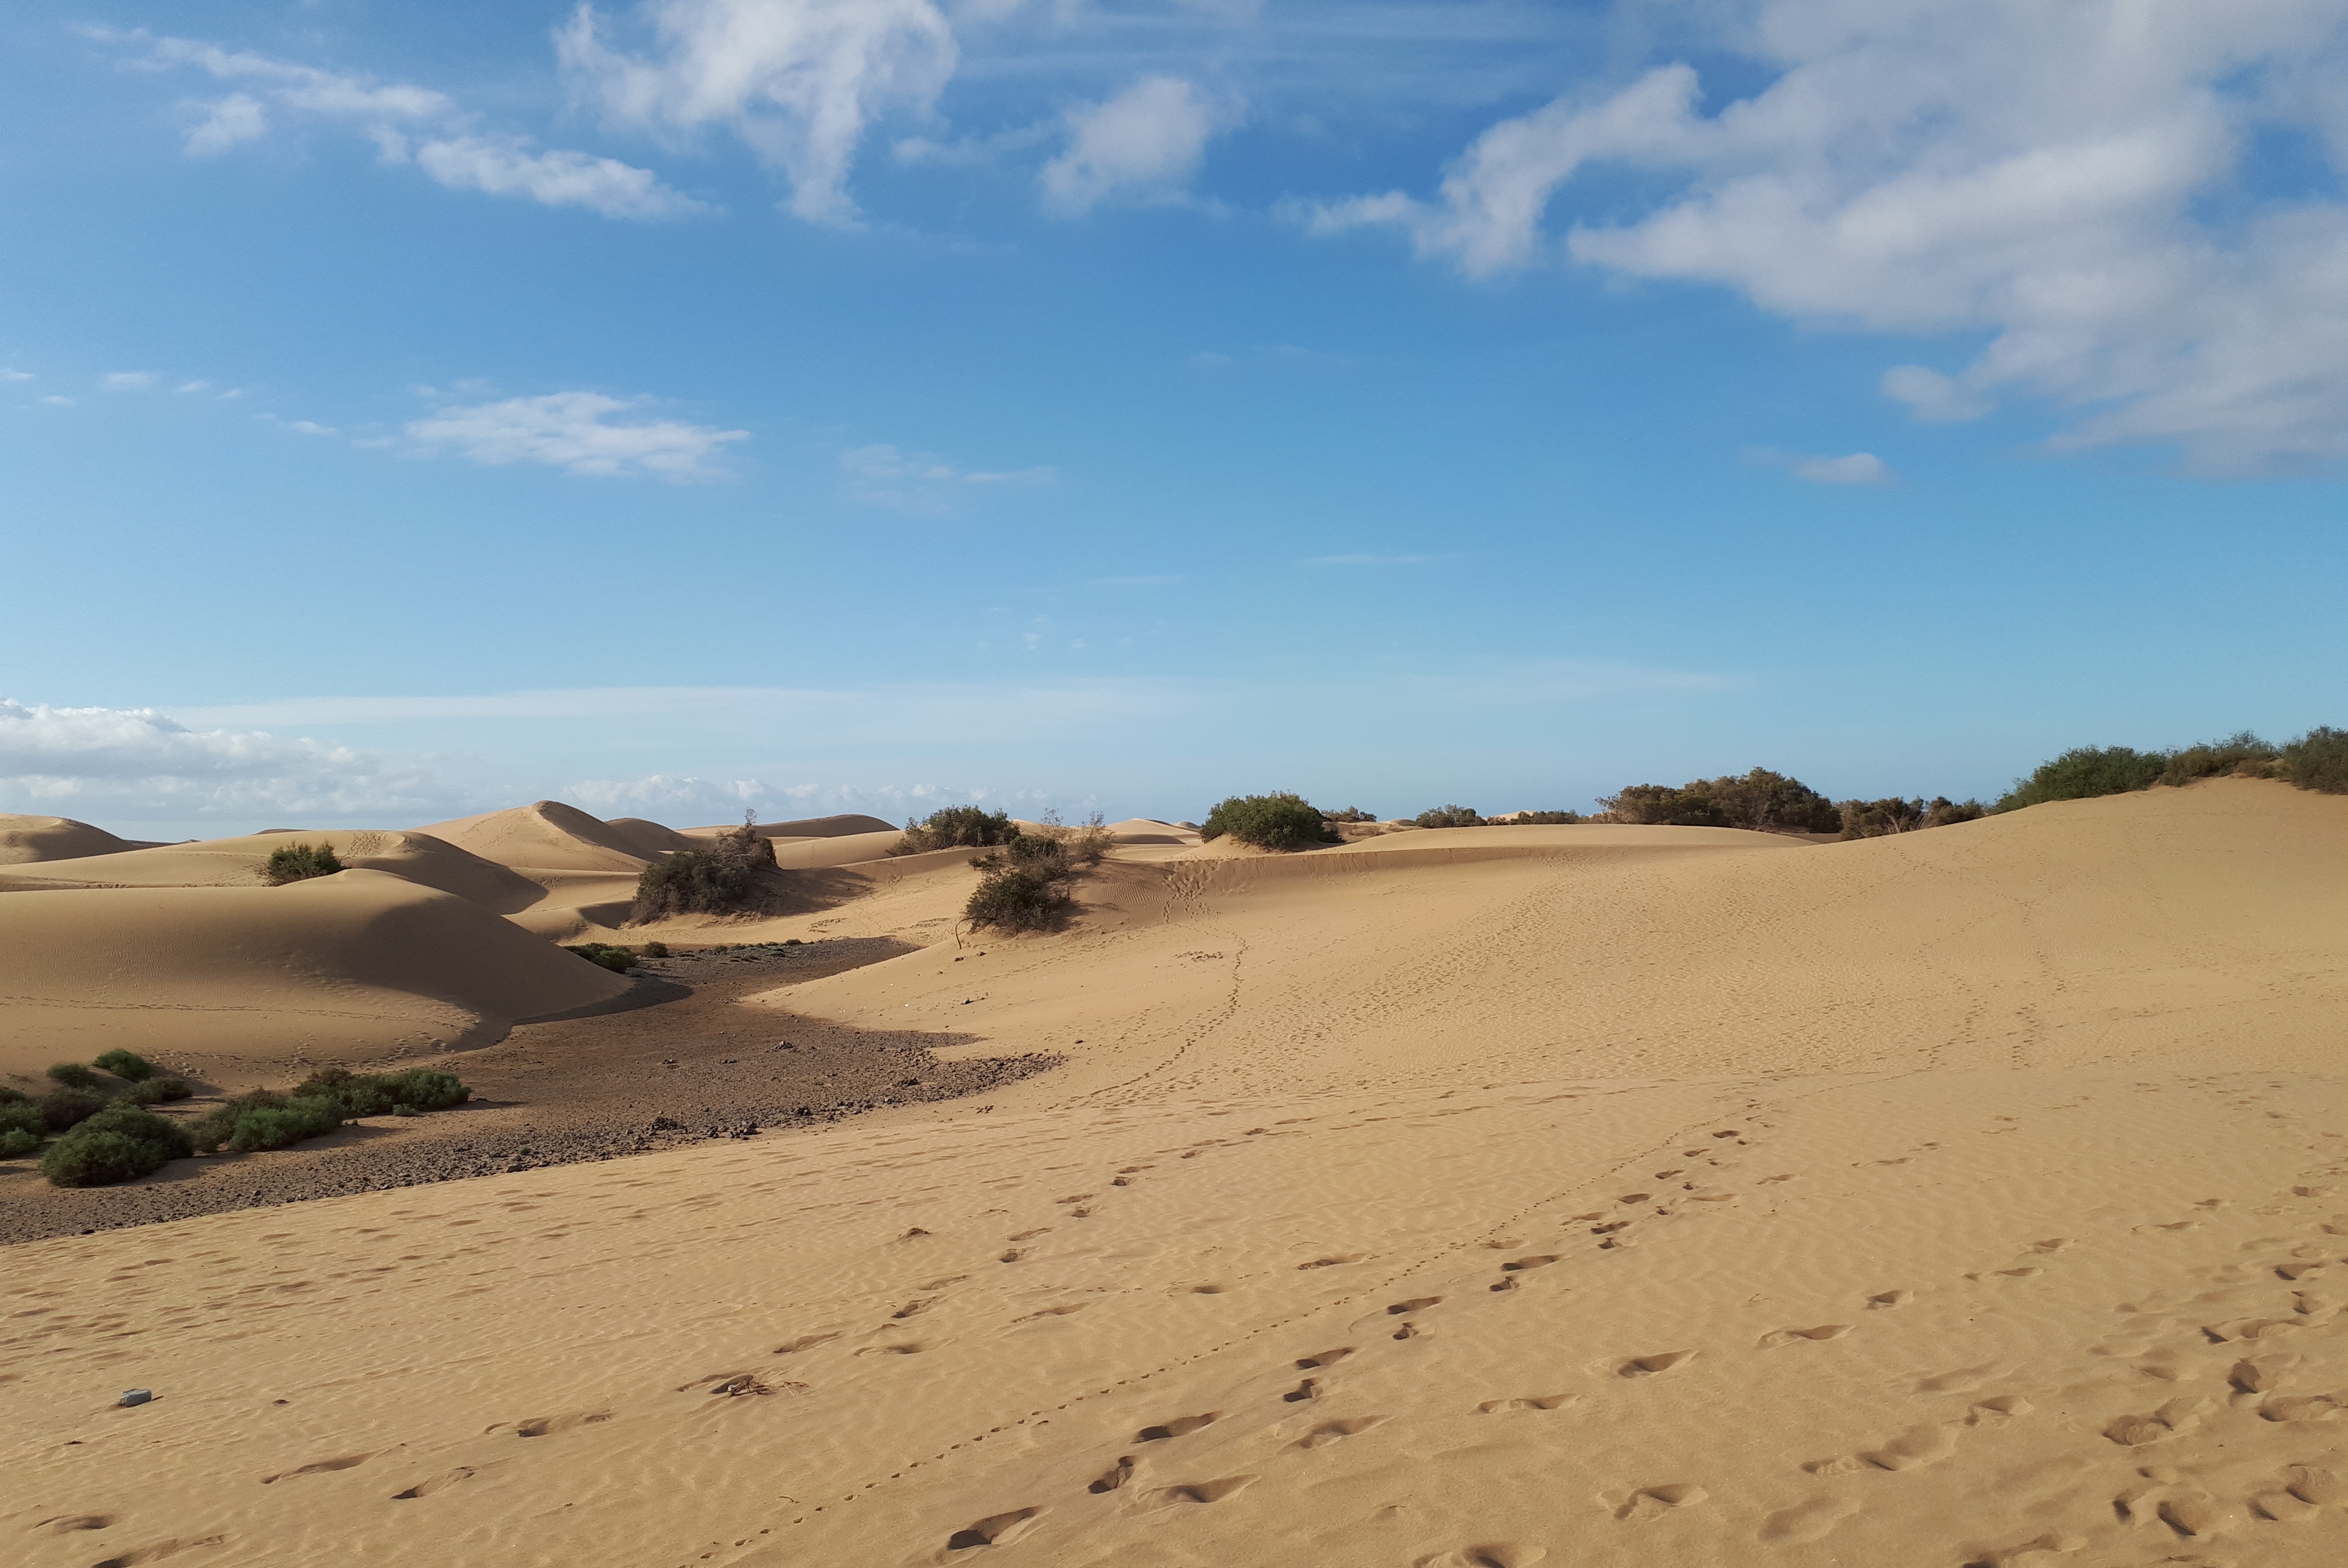
beach, landscape, nature, sand, sky, desert, dune, spain, grassland, plateau, habitat, gran canaria, ecosystem, sahara, wadi, maspalomas, canary islands, landform, erg, recover, sand dunes, natural environment, geographical feature, aeolian landform